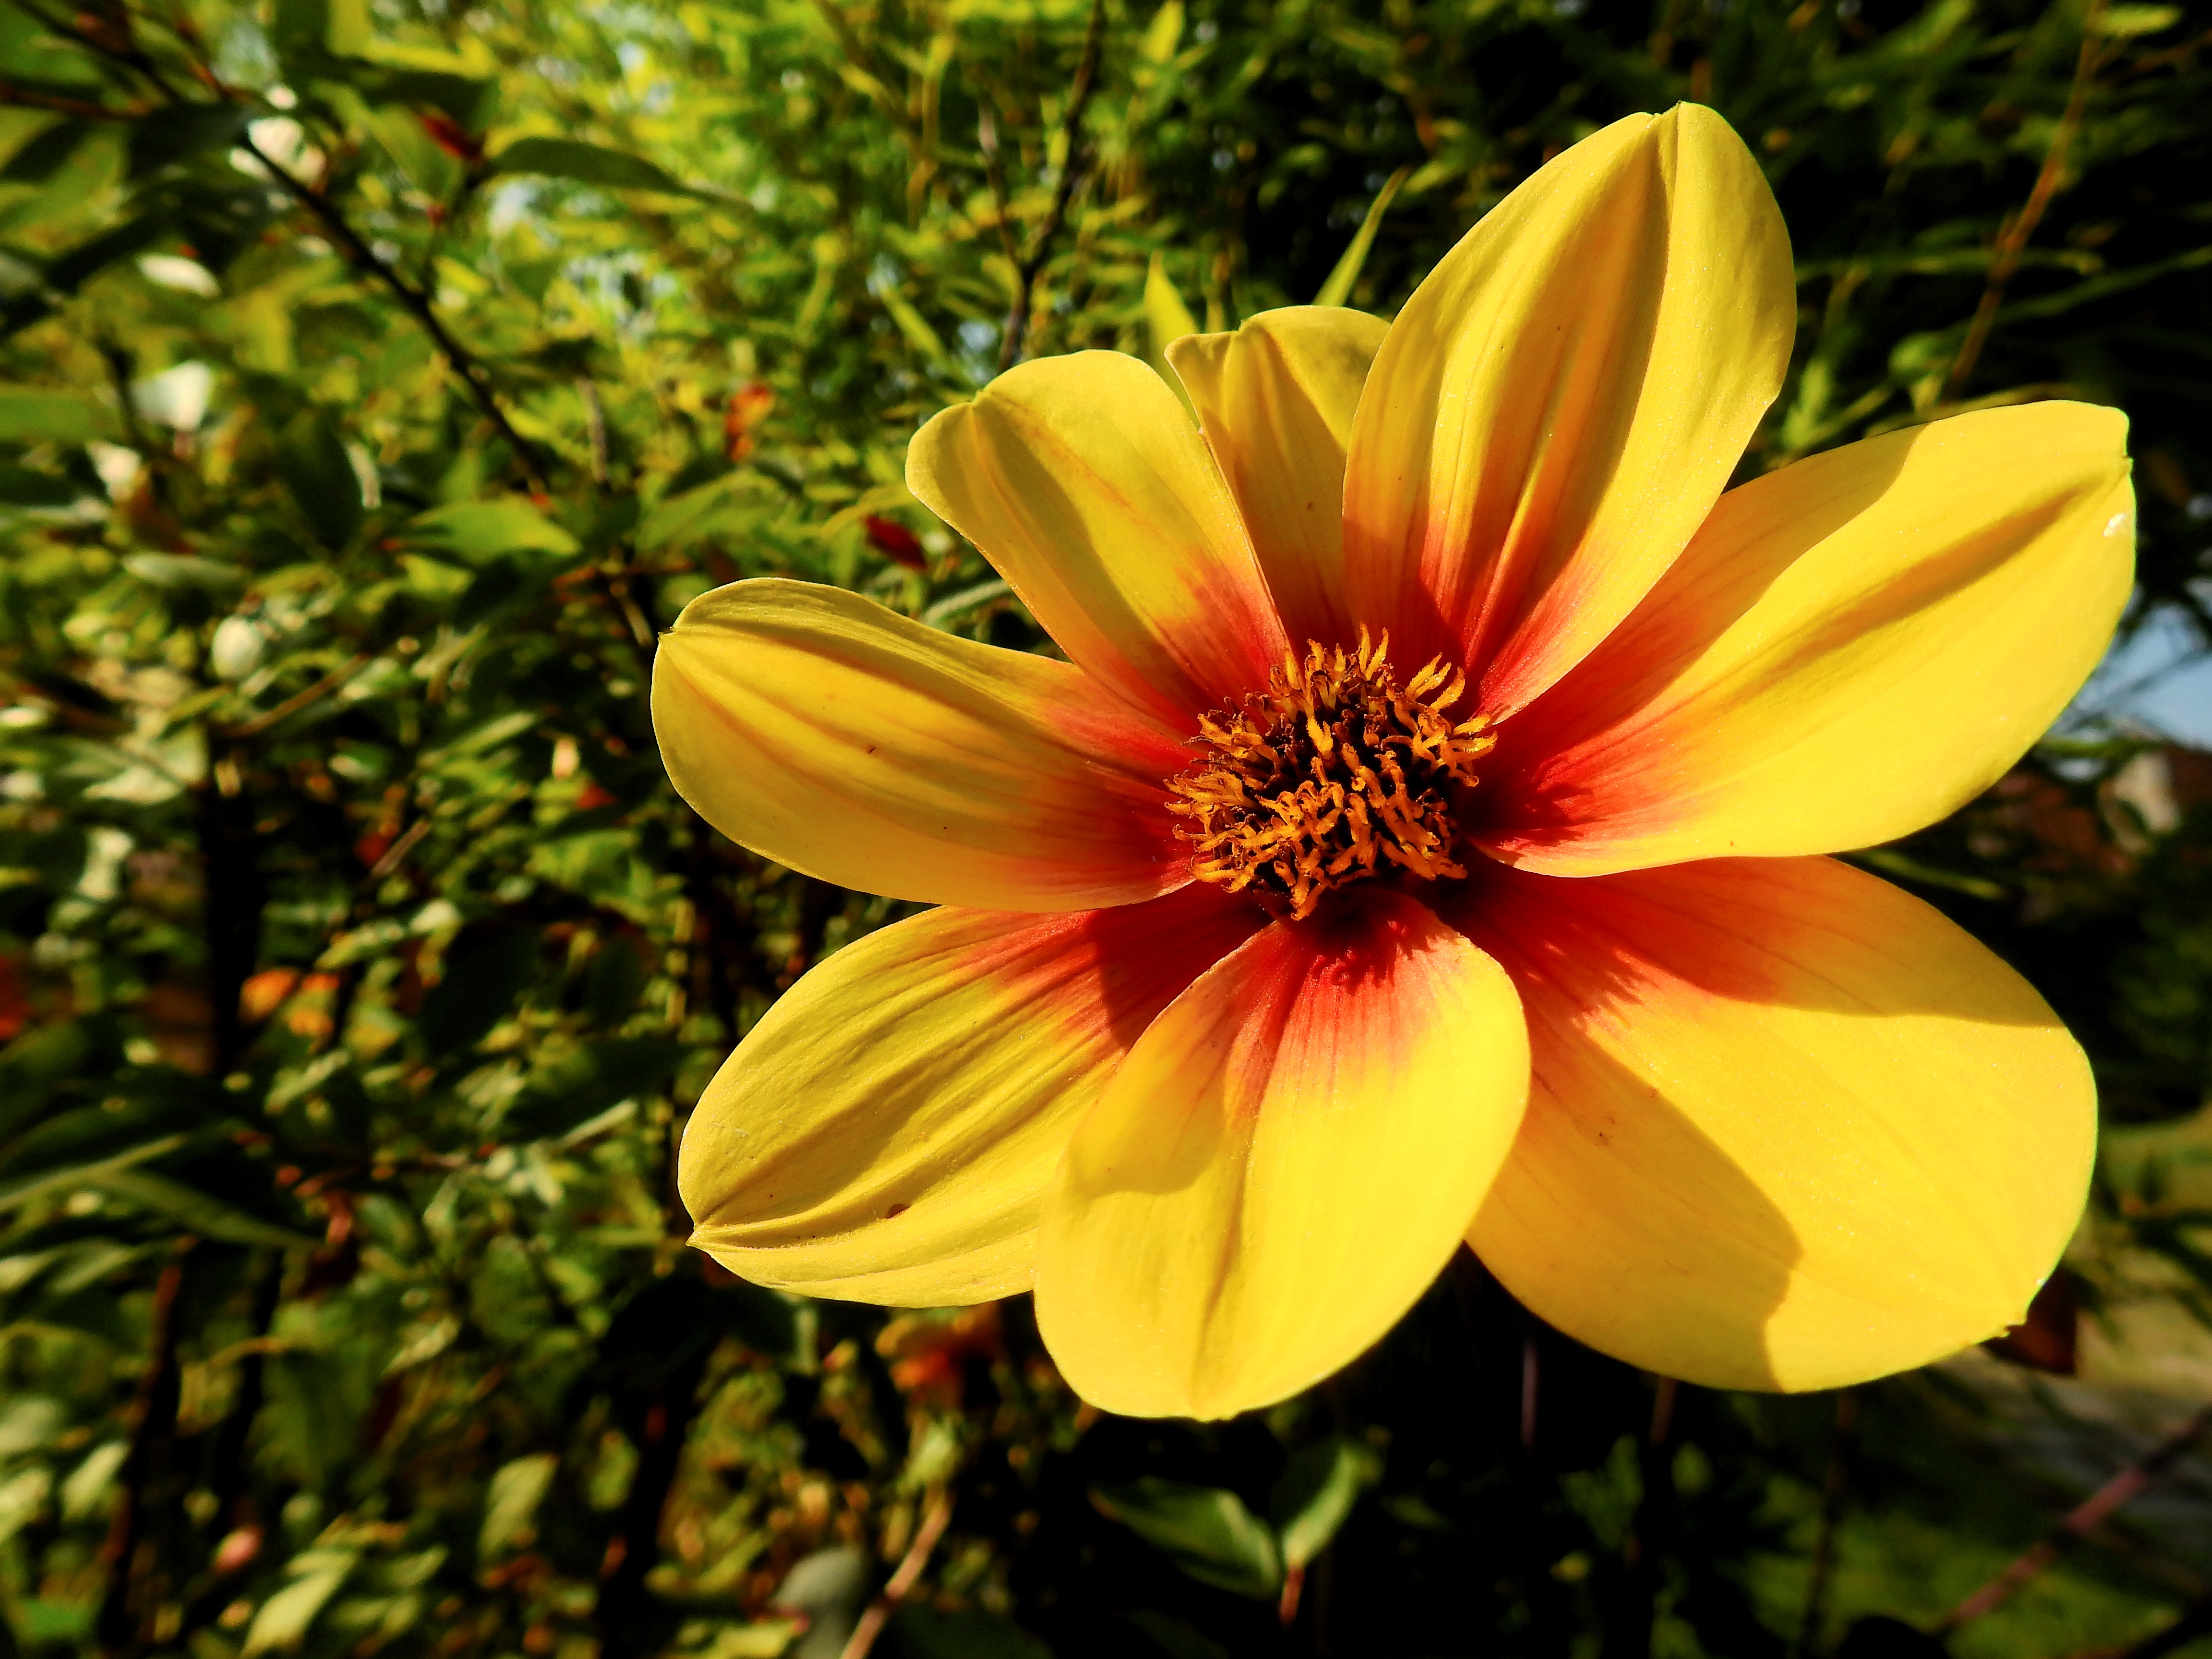
nature, blossom, plant, flower, petal, bloom, botany, yellow, flora, wildflower, dahlia, macro photography, flowering plant, daisy family, land plant, garden cosmos